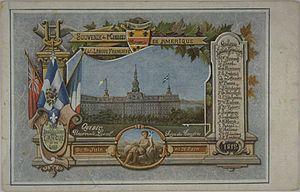
Carte postale du 1er Congrès de la langue française en Amérique. Siège du congrès: Université Laval, Québec.
Le Premier Congrès de la langue française au Canada se déroule dans la ville de Québec du 24 au 30 juin 1912. Il a pour objet « l'examen des questions que soulèvent la défense, la culture et le développement de la langue et de la littérature françaises au Canada. »